National Institute of Malaria Research

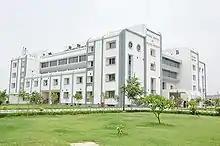
NIMR building

The primary task of the Institute is to find short term as well as long-term solutions to the problems of malaria through basic, applied and operational field research. The Institute also plays a key role in manpower resource development through trainings/workshops and transfer of technology. The major areas of research carried out over the years are on mosquito fauna surveys, development of genetic and molecular markers for important malaria vectors and parasites, cytotaxonomic studies identifying major vectors as species complexes and laboratory and field studies to examine the biological variations among sibling species, development of molecular identification techniques for sibling species, monitoring of insecticide resistance through space and time, preparation of action plans, etc. have yielded valuable information. Field evaluation of new insecticides, biolarvicides, insecticide-impregnated bed nets, drugs and parasite diagnostic kits have provided new armament to malaria control. Many of these have found place in national malaria control programme.